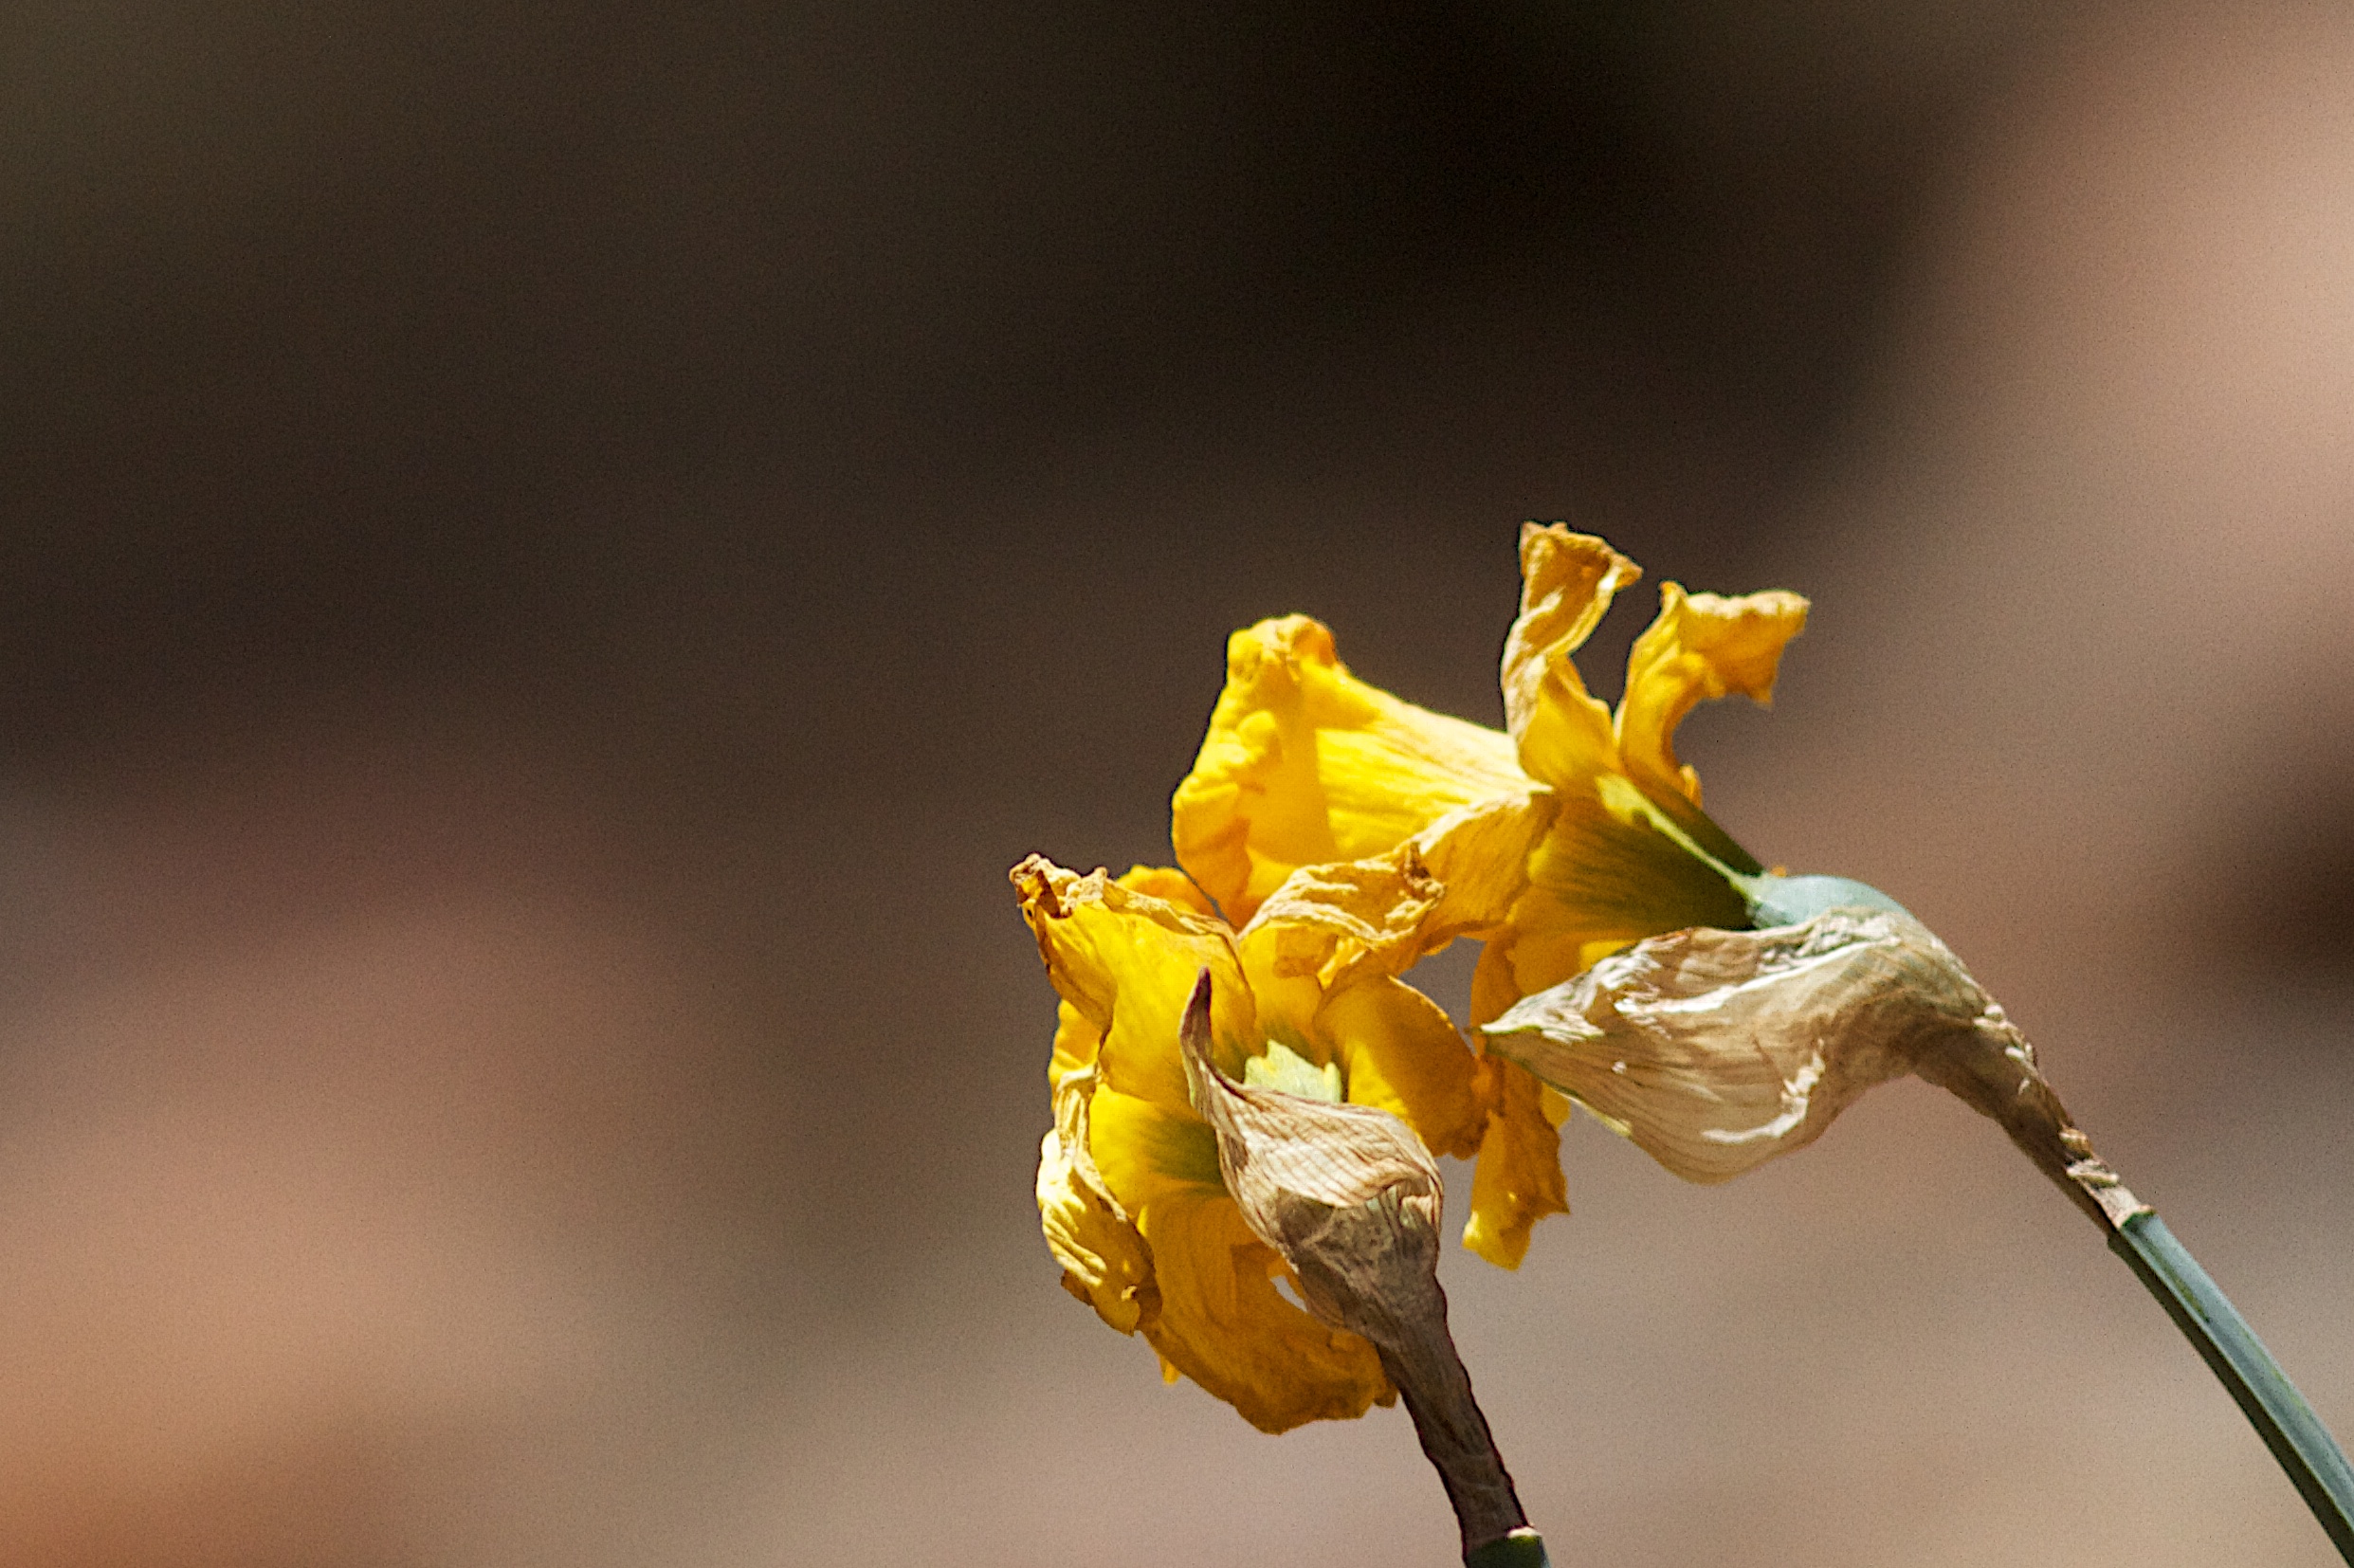
nature, branch, blossom, plant, photography, leaf, flower, petal, yellow, flora, wildflower, close up, bud, macro photography, flowering plant, plant stem, land plant